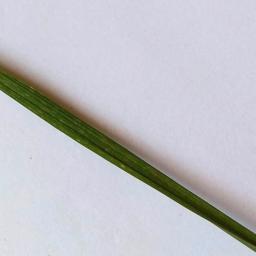
Label: Rice___Healthy